Urban coyote

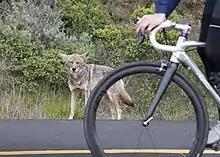
Coyotes are a common sight in major urban parks in Canada and the U.S.

A coyote nicknamed "Hal" made his way to New York City's Central Park in March 2006, wandering about the park for at least two days before being captured by officials. New York City parks commissioner Adrian Benepe noted this coyote had to be very adventurous and curious to get so far into the city. In 2015, there were reports of coyotes howling at night in Central Park.